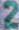
Number: 2